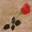
Label: rose